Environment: real
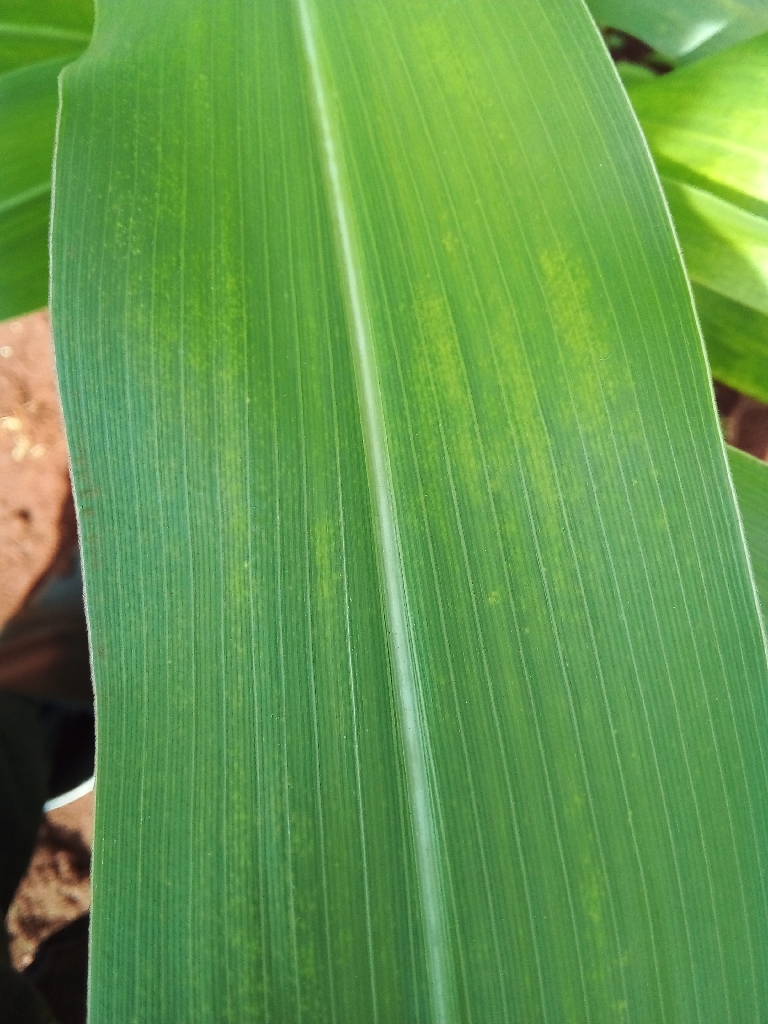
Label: healthy